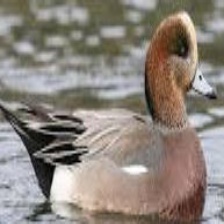
Species: AMERICAN WIGEON
Scientific name: MARECA AMERICANA
ImageNet parent category: drake